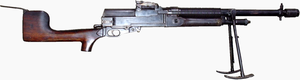
Hotchkiss M1909 maskingevær
Hotchkiss M1909 maskingevær var et fransk designet let maskingevær fra begyndelsen af det 20. århundrede. Det blev i første række fremstillet af Hotchkiss et Cie. Det var også kendt under betegnelserne Hotchkiss Mark I og M1909 Benét–Mercié.